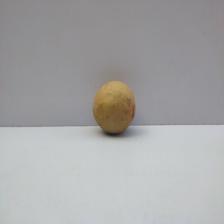
Size: Medium